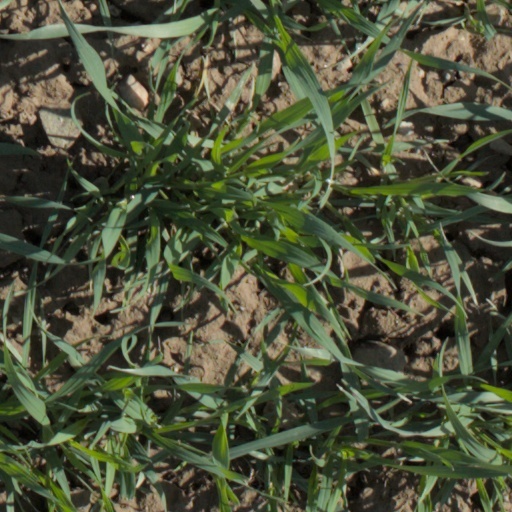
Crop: wheat